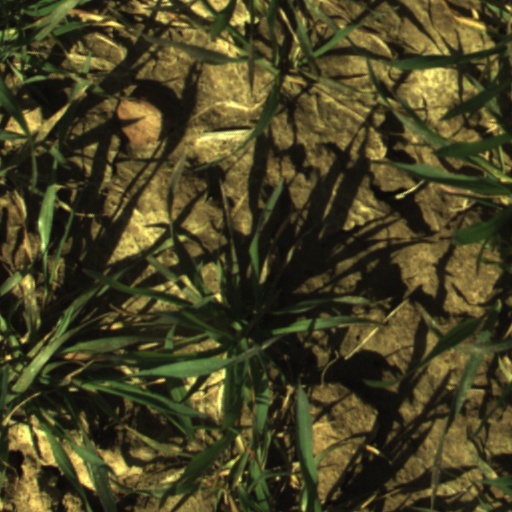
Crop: wheat